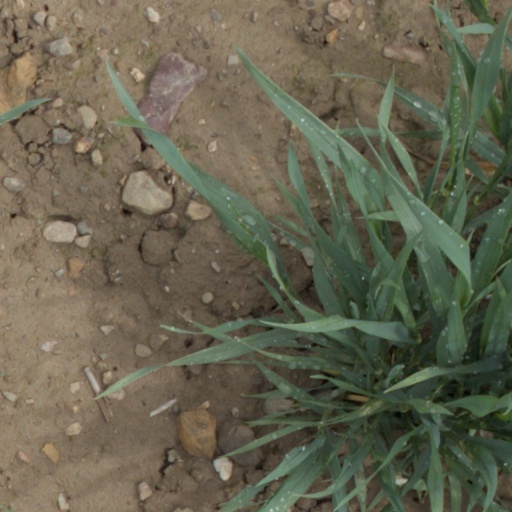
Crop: wheat